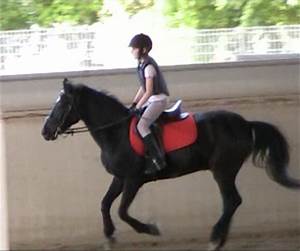
Label: images